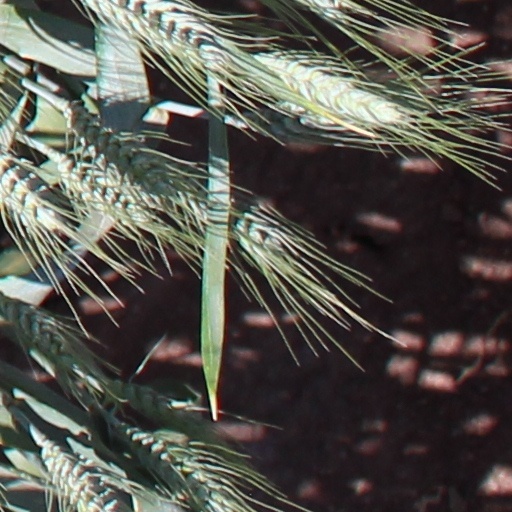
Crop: wheat